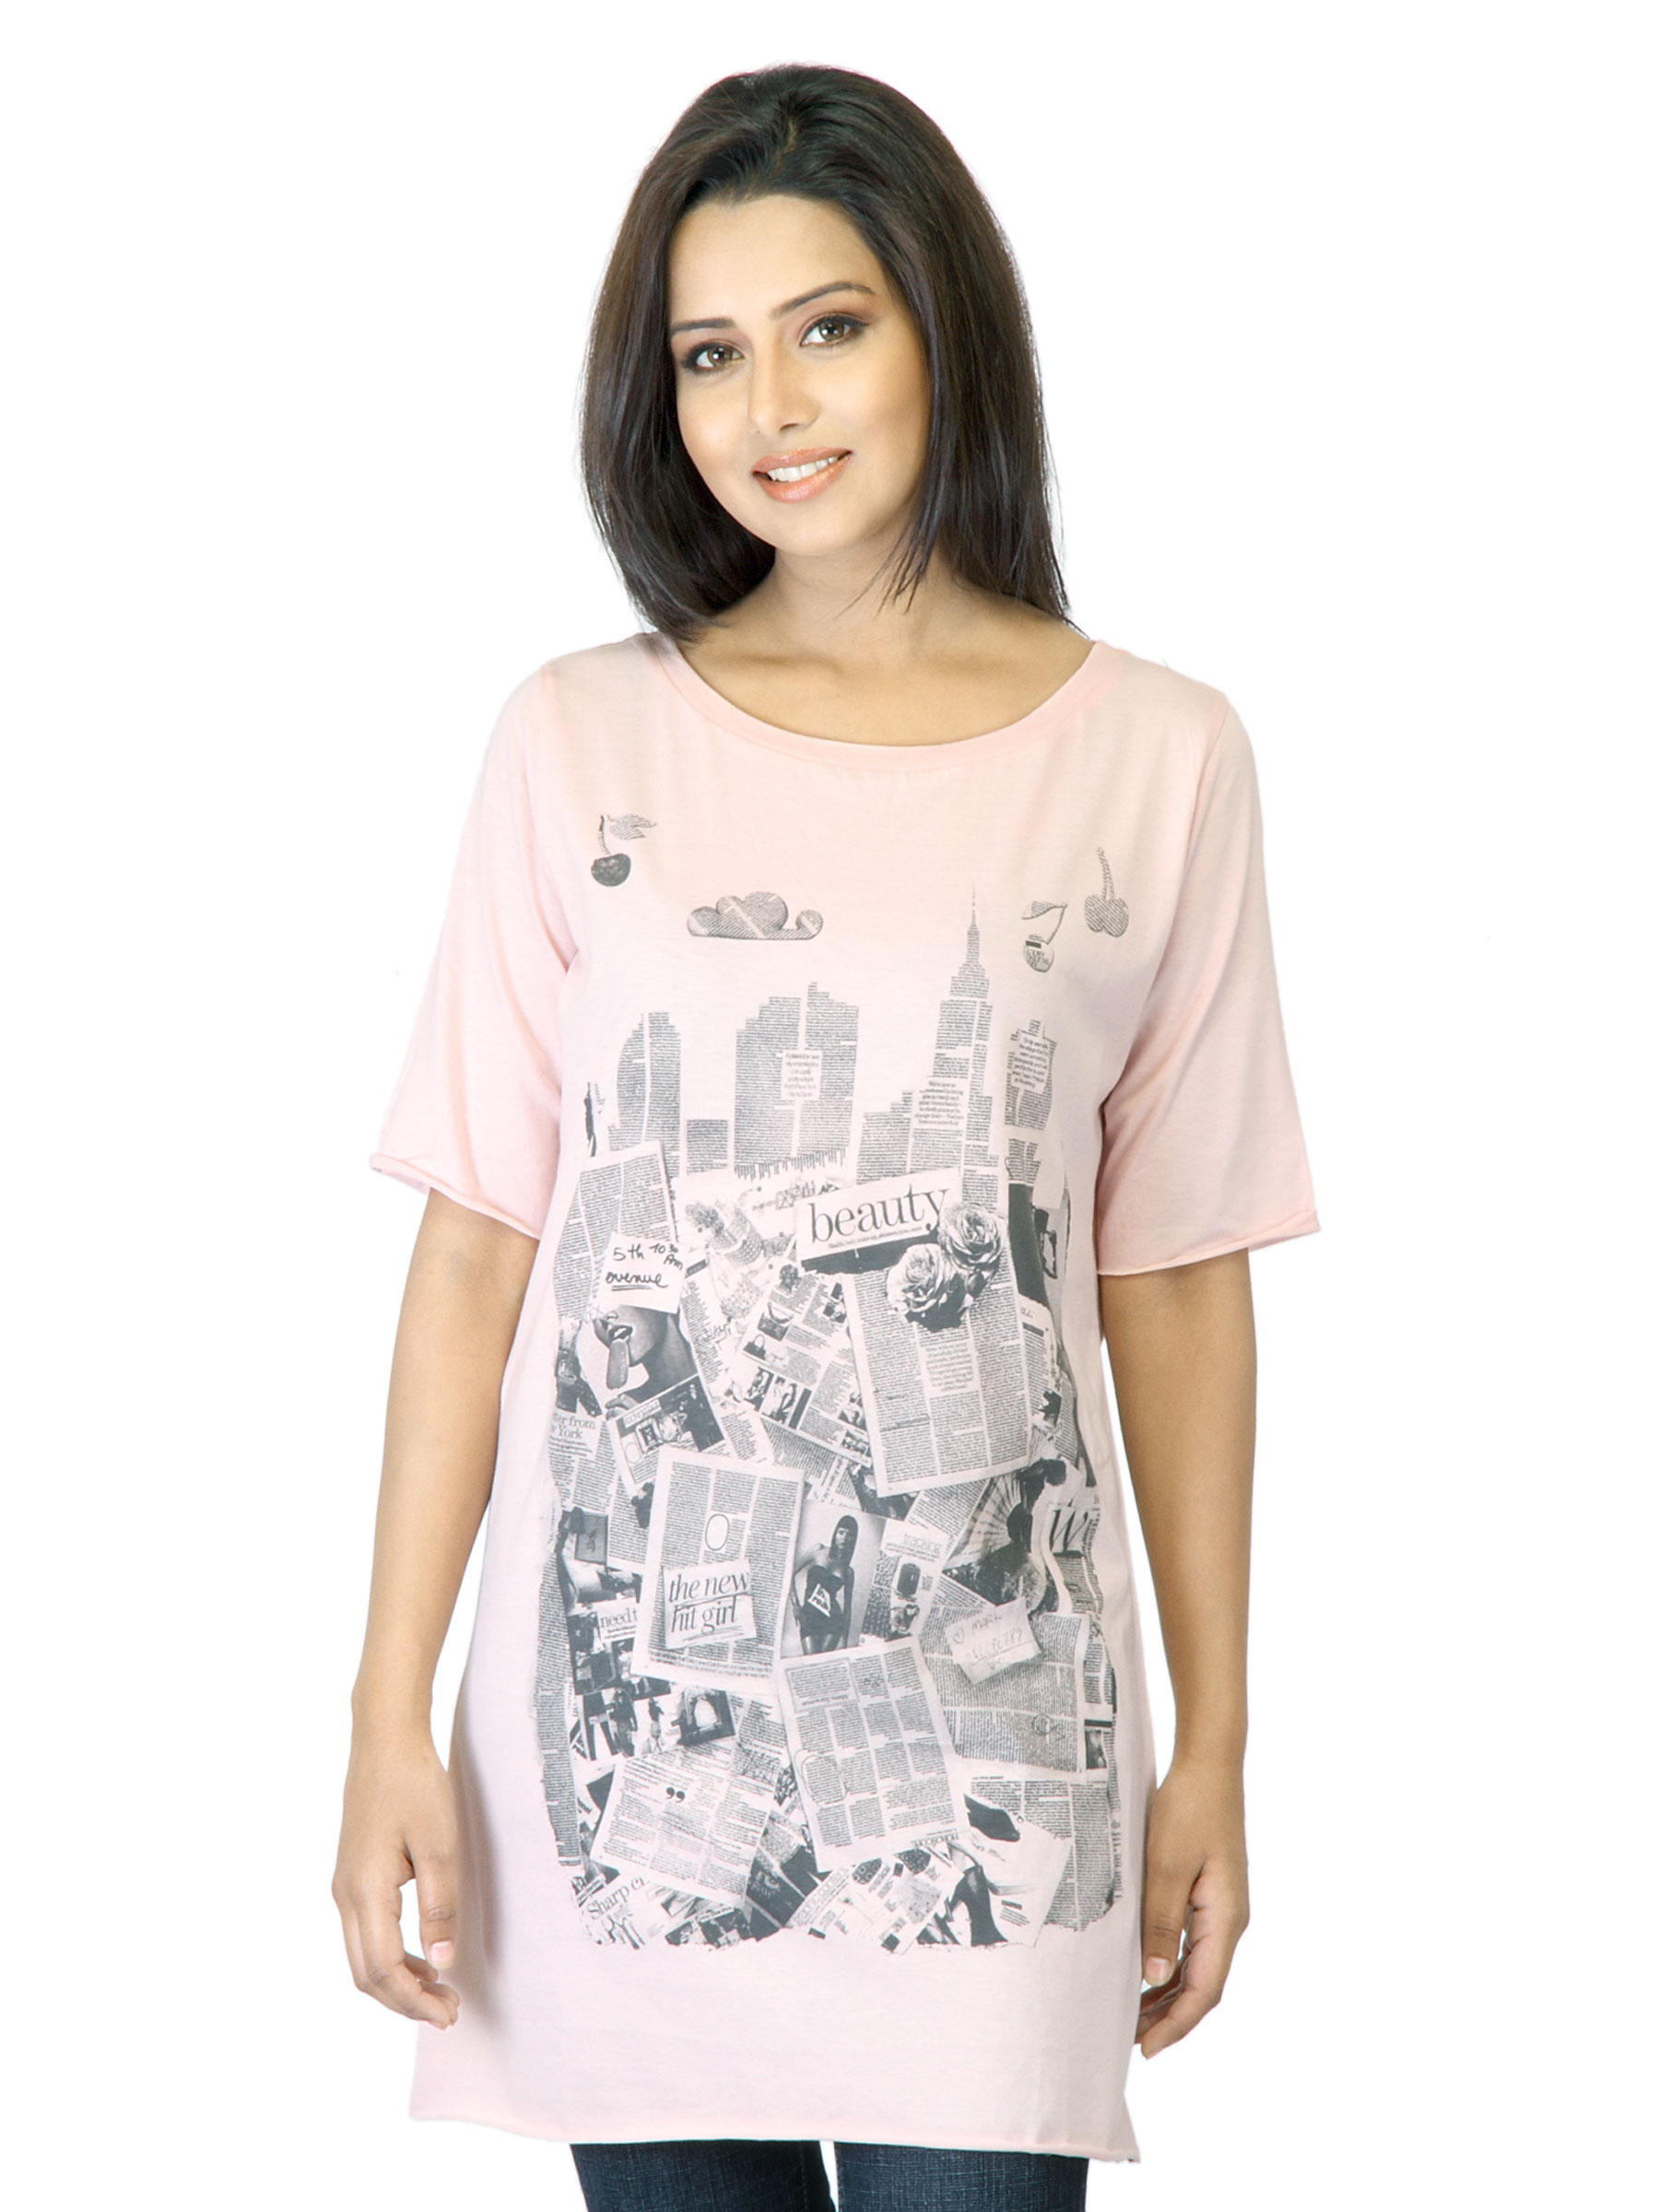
United Colors of Benetton Women Light Pink Printed T-shirt
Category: Apparel / Topwear / Tshirts
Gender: Women
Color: Pink
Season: Summer 2012
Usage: Casual